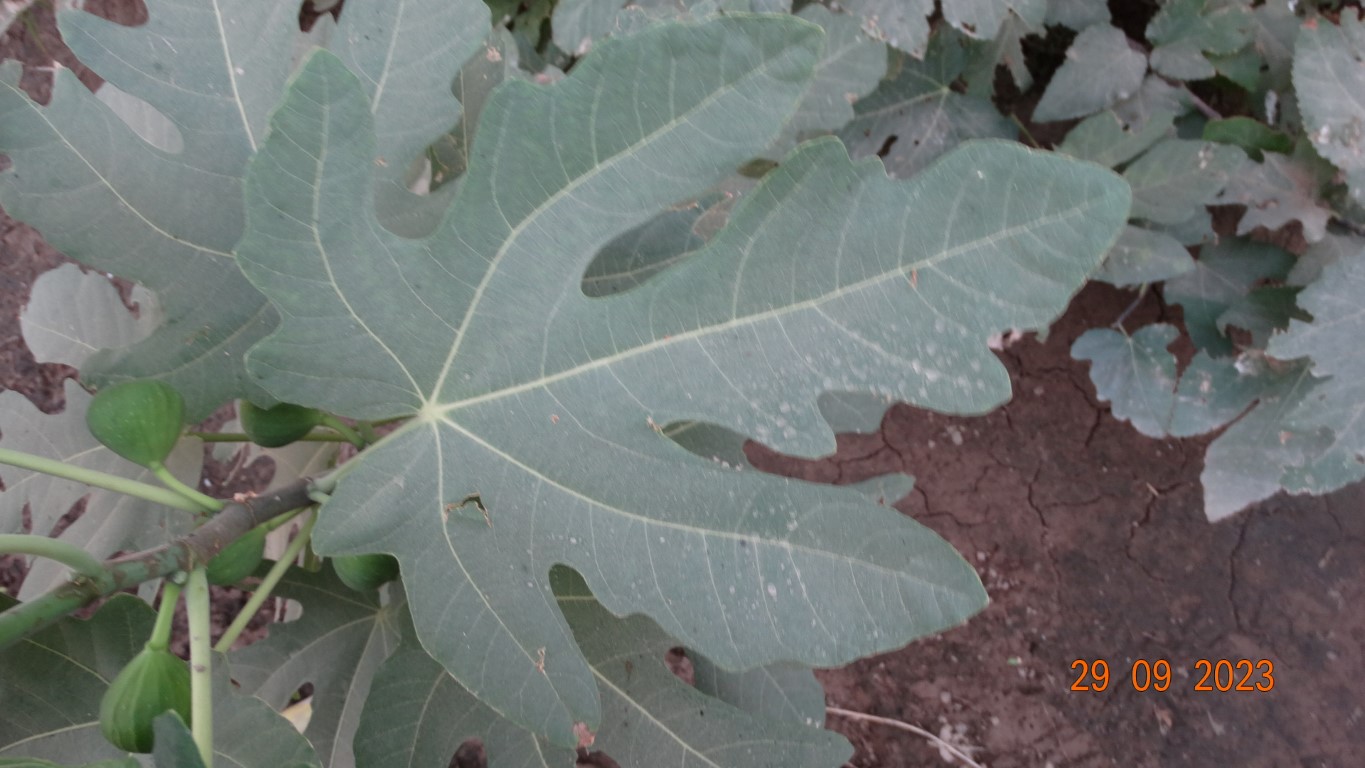
Label: healthy